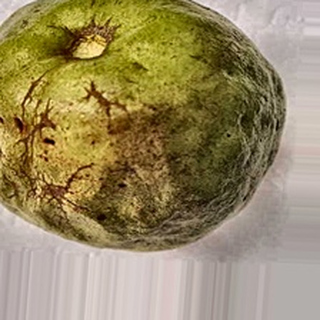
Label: guava_fruit_fly